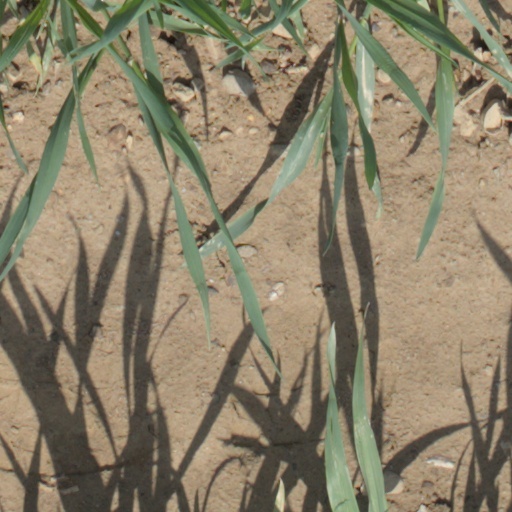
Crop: wheat